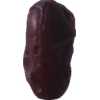
Label: dates